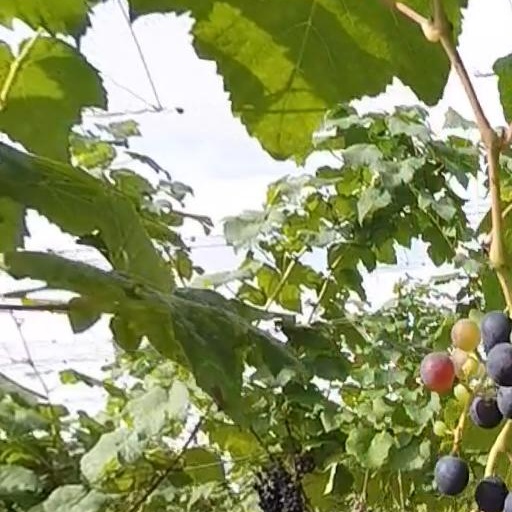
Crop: grape